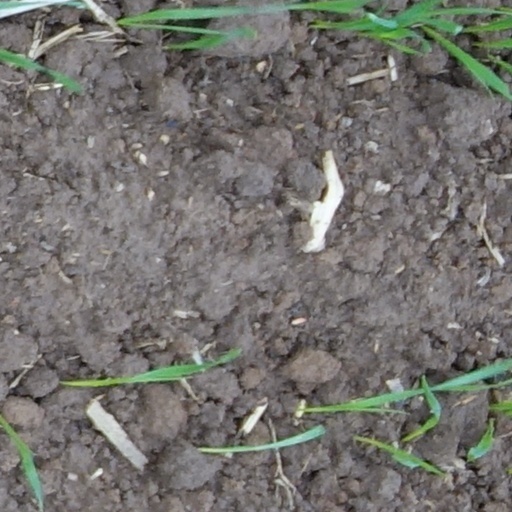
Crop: wheat